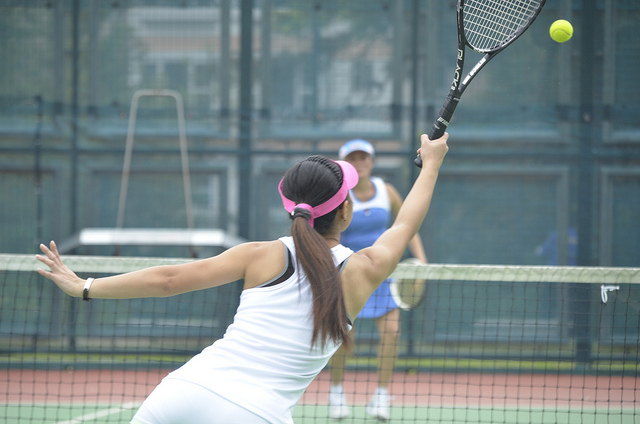
vận động viên tennis nữ đang cầm vopwjt thi đấu trên sân